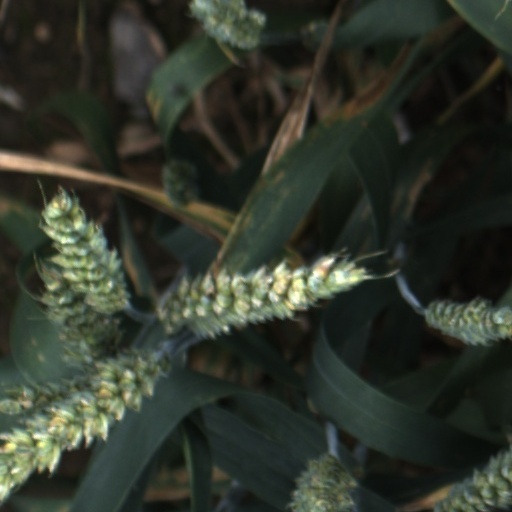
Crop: wheat